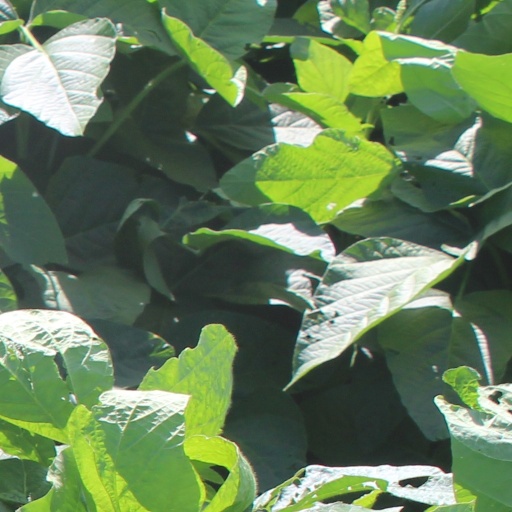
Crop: soybean